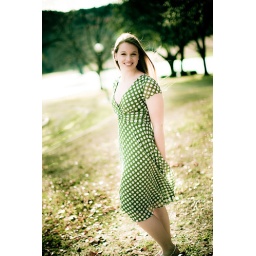
Girl in her green dress